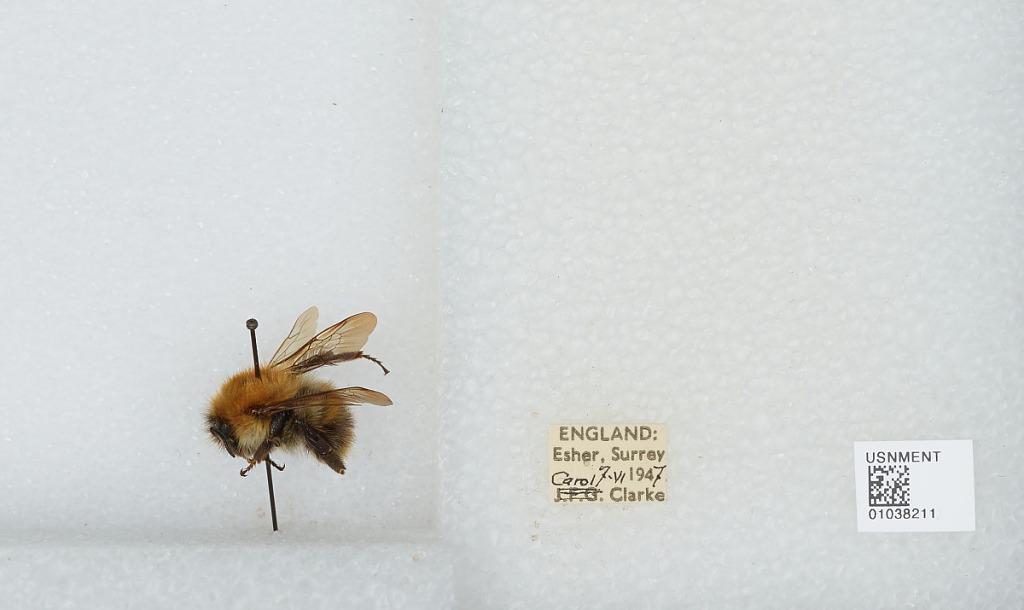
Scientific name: Bombus (Thoracobombus) pascuorum (Scopoli)
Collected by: C. Clarke
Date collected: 1947-6-7
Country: United Kingdom
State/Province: England
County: Surrey
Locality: Esher
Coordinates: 51.3691, -0.365